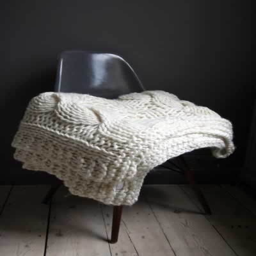
i 've seen this a couple times now i think .